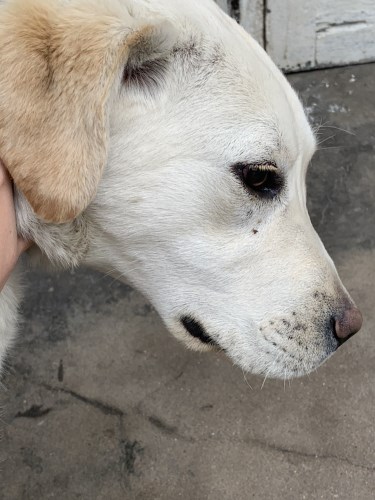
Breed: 3580-n000122-Labrador_retriever